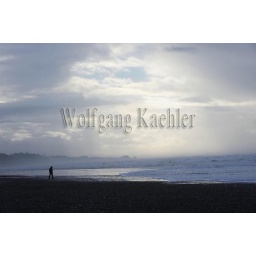
Usa, washington state, olympic national park, kalaloch, winter storm watching, person on beach, ocean with high waves coming in